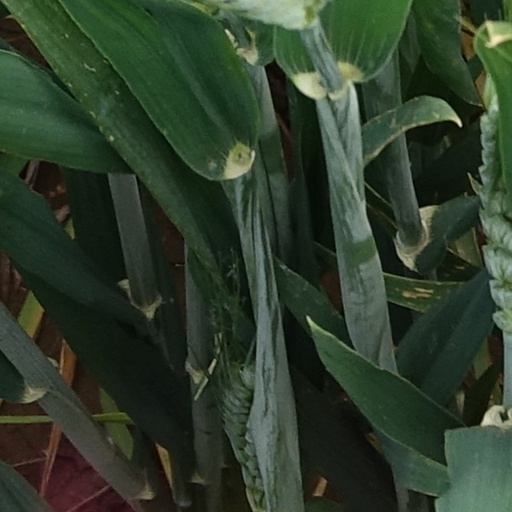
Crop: wheat